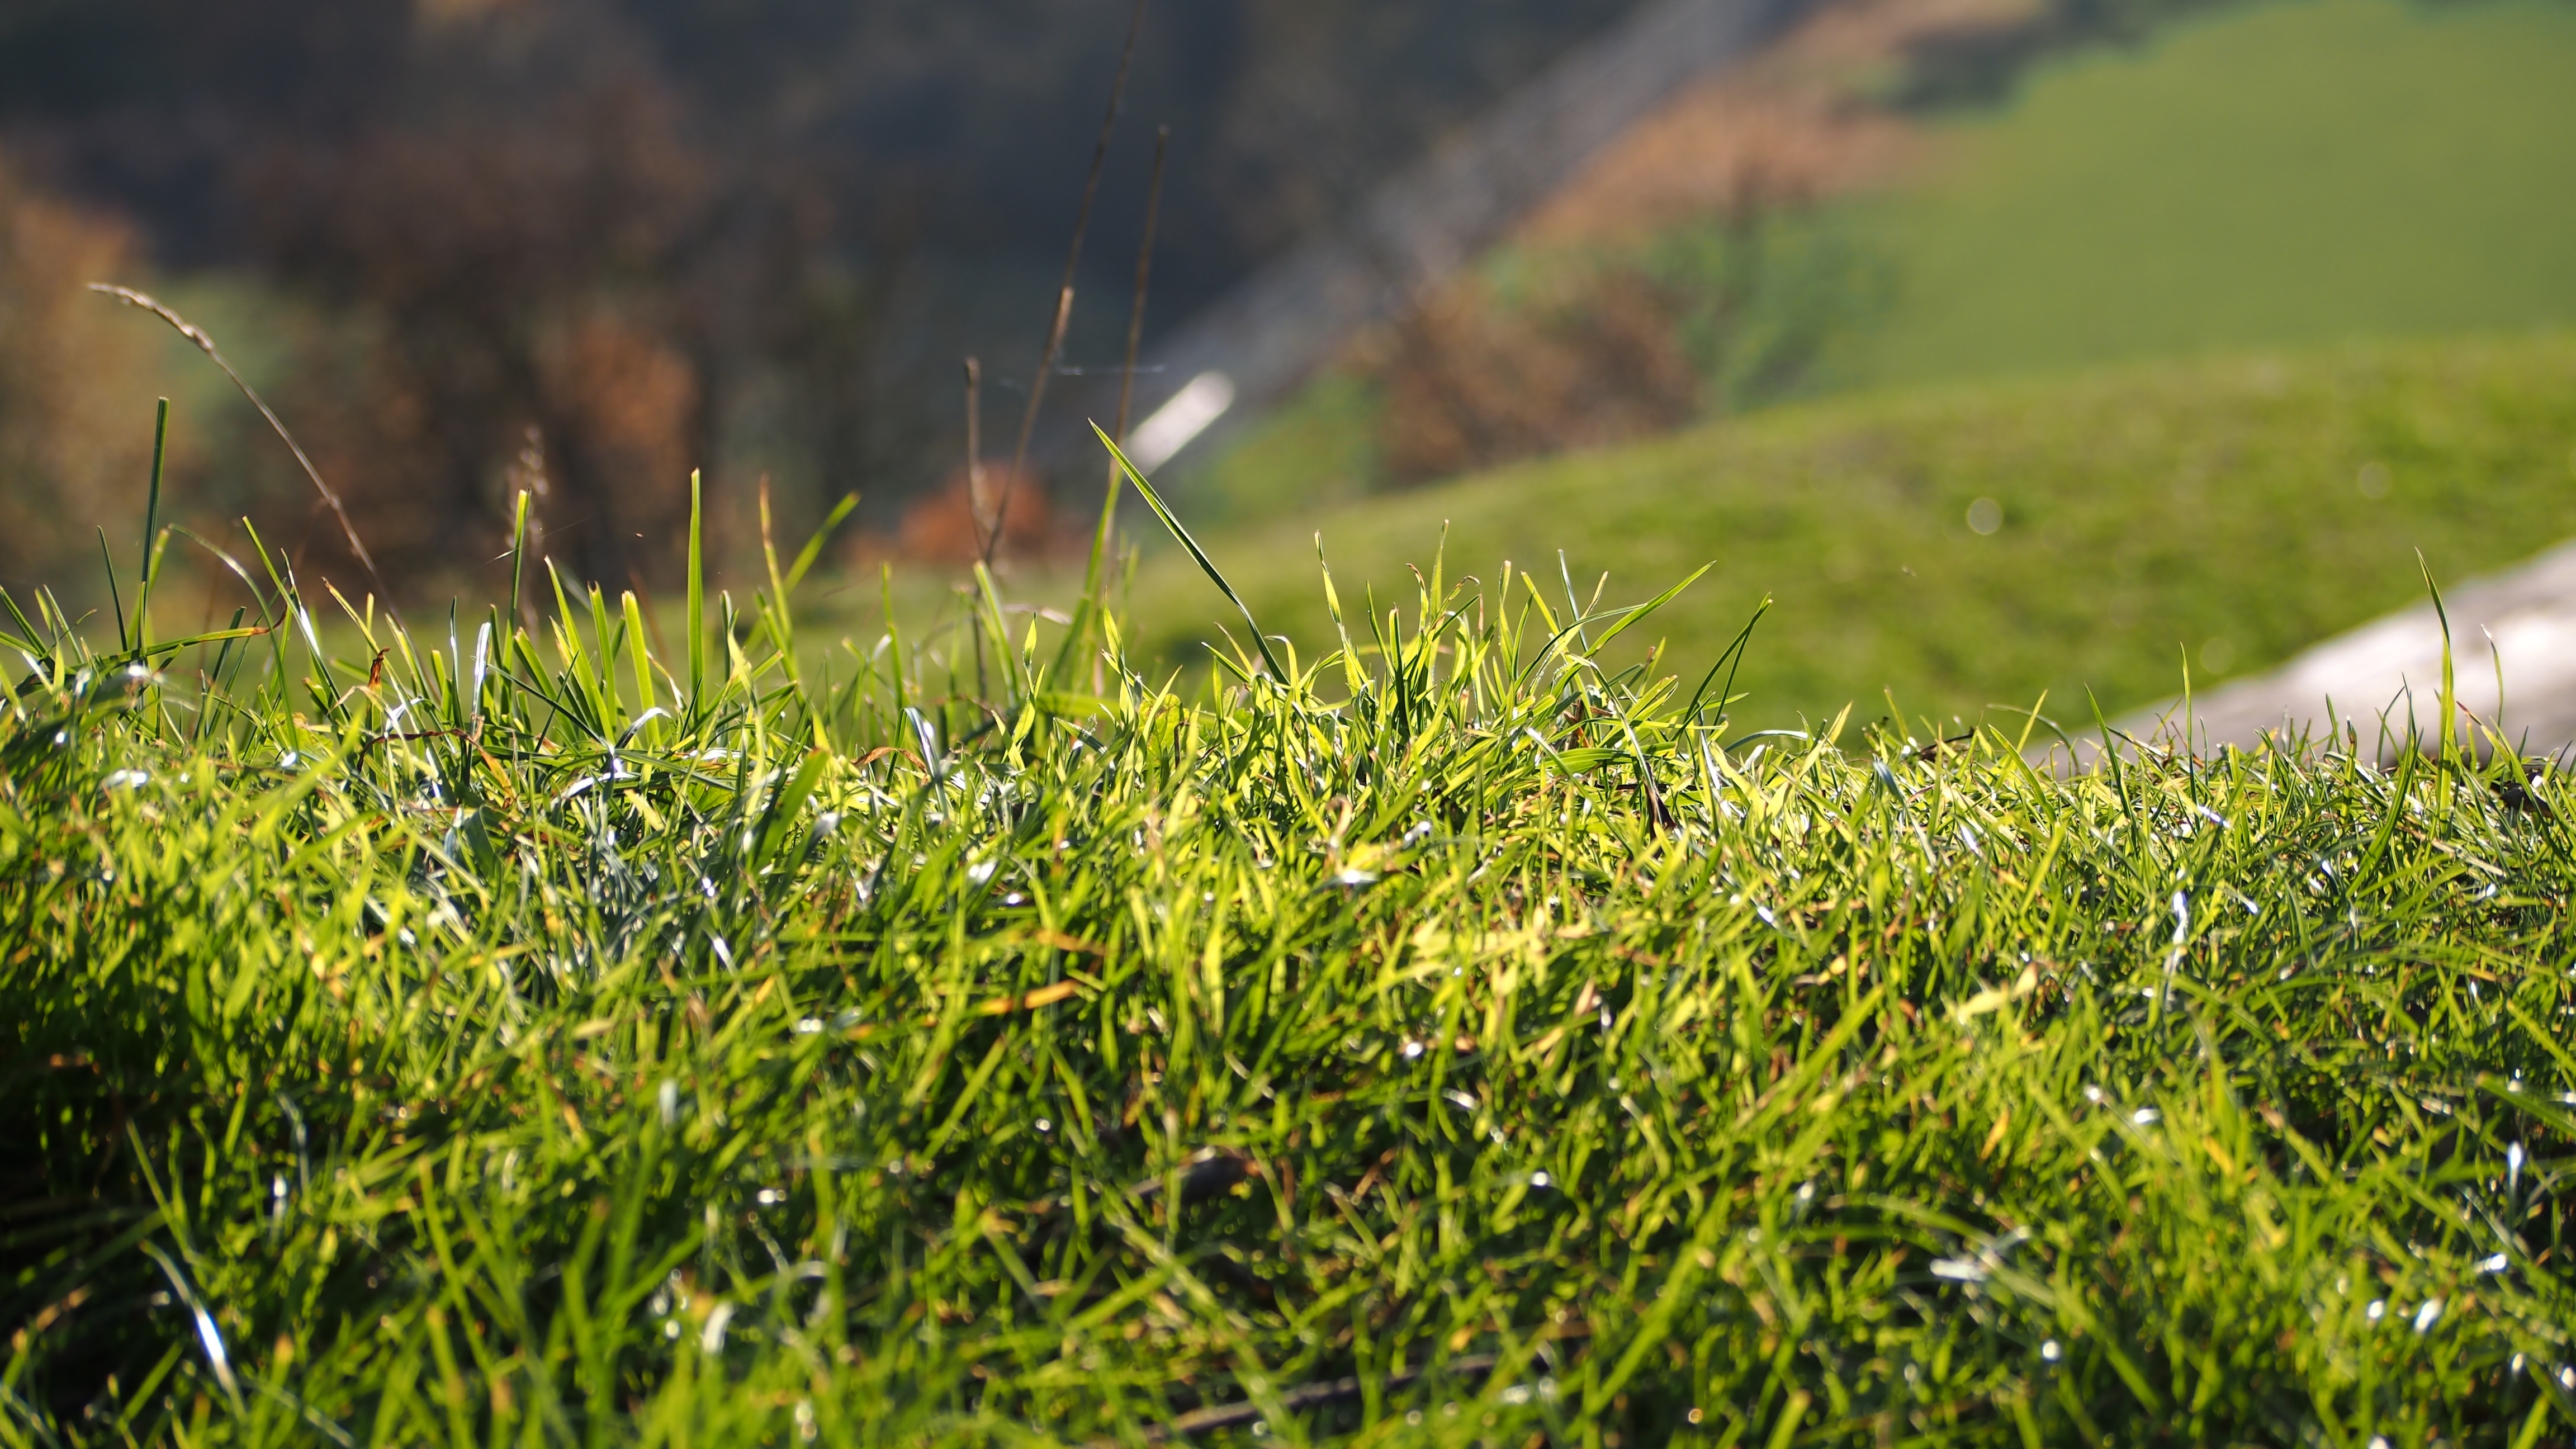
nature, grass, light, plant, field, lawn, meadow, prairie, sunlight, leaf, flower, spring, green, macro, pasture, autumn, soil, agriculture, garden, flora, blade of grass, grassland, habitat, grasses, rural area, grass family